Henriette Bùi Quang Chiêu

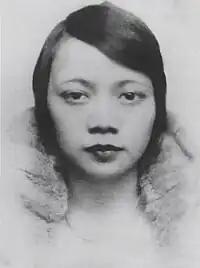
Bùi Quang Chiêu in 1931

Henriette Bùi Quang Chiêu (1906–2012) was the first female medical doctor in Vietnam. She went to medical school in France, and graduated there in 1934. She opposed French colonialism in Vietnam. She was pressured into an arranged marriage by her father in 1935, but later divorced. She later married again. She went to Japan in the 1950s to study acupuncture.